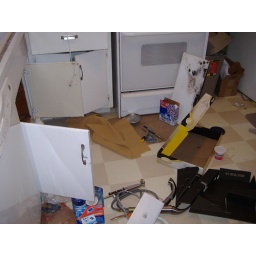
sink cabinet emptied out and new faucet all over the floor